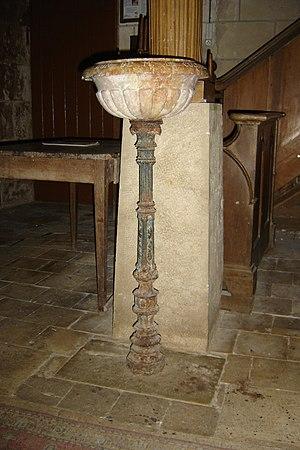
Bénitier de marbre rouge offert par le comte André Reille à l'église de Cerelles (F37)
Cerelles est une commune française située dans le département d'Indre-et-Loire, en région Centre-Val de Loire.